Madagascar

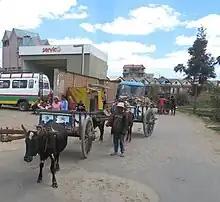
In many places oxcarts are an important medium of transport, like in Ambatolampy.

Like its flora, Madagascar's fauna is diverse and exhibits a high rate of endemism. Lemurs have been characterized as "Madagascar's flagship mammal species" by Conservation International. In the absence of monkeys and other competitors, these primates have adapted to a wide range of habitats and diversified into numerous species. , there were officially 103 species and subspecies of lemur, 39 of which were described by zoologists between 2000 and 2008. They are almost all classified as rare, vulnerable, or endangered. At least 17 species of lemur have become extinct since humans arrived on Madagascar, all of which were larger than the surviving lemur species.